Ciara

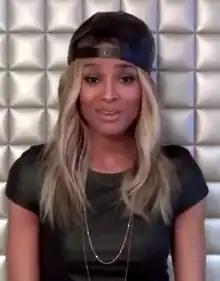
Ciara in 2012

The album's international lead single, "Get Up", which features Chamillionaire, reached number seven in the United States and gained a platinum accreditation. It reached number five in New Zealand. The song was used for the film "Step Up" (2006) and featured on the film's soundtrack. The album's US lead single, "Promise", reached number 11 on the "Billboard" Hot 100 and became her third number one single on the Hot R&B/Hip-Hop Songs chart. "Like a Boy" was released as the second international single which reached within the top 20 in the UK, Finland, France, Ireland, Sweden Switzerland, and also in the United States. The fourth and final single from the album, "Can't Leave 'em Alone", reached number 10 on the Hot R&B/Hip-Hop Songs chart and number 40 on the "Billboard Hot 100." The song became Ciara's fifth single to peak in the top in New Zealand, peaking at number 4. The song achieved moderate success in other international markets.